Bessie Braddock

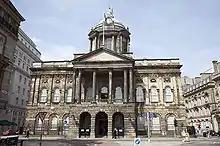
Liverpool Town Hall

Elizabeth Bamber was born on 24 September 1899 at 23 Zante Street, in the Everton area of Liverpool, the eldest daughter of Hugh Bamber, a bookbinder, and his wife Mary, "née" Little. Mary had come to Liverpool as a child when her father, a well-to-do Edinburgh lawyer, abandoned his family after his descent into alcoholism and poverty. Liverpool in the late 19th century suffered extremes of deprivation, and had the highest infant mortality rate in the country. Mary became a trade union organiser and campaigner against deplorable social conditions, and established a reputation as an outstanding platform speaker. She was the dominant early influence on her daughter Elizabeth, who formed a lifelong determination to represent and fight for the disadvantaged.